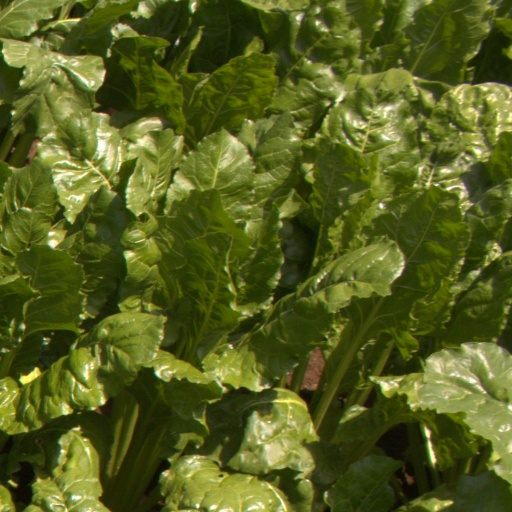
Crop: sugar beet